Mao Zedong

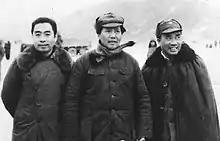
Zhou Enlai, Mao Zedong, and Zhu De during the Long March

In January 1929, Mao and Zhu evacuated the base with 2,000 men and a further 800 provided by Peng, and took their armies south, to the area around Tonggu and Xinfeng in Jiangxi. The evacuation led to a drop in morale, and many troops became disobedient and began thieving; this worried Li Lisan and the Central Committee, who saw Mao's army as "lumpenproletariat", that were unable to share in proletariat class consciousness. In keeping with orthodox Marxist thought, Li believed that only the urban proletariat could lead a successful revolution, and saw little need for Mao's peasant guerrillas; he ordered Mao to disband his army into units to be sent out to spread the revolutionary message. Mao replied that while he concurred with Li's theoretical position, he would not disband his army nor abandon his base. Both Li and Mao saw the Chinese revolution as the key to world revolution, believing that a CCP victory would spark the overthrow of global imperialism and capitalism. In this, they disagreed with the official line of the Soviet government and Comintern. Officials in Moscow desired greater control over the CCP and removed Li from power by calling him to Russia for an inquest into his errors. They replaced him with Soviet-educated Chinese Communists, known as the "28 Bolsheviks", two of whom, Bo Gu and Zhang Wentian, took control of the Central Committee. Mao disagreed with the new leadership, believing they grasped little of the Chinese situation, and he soon emerged as their key rival.